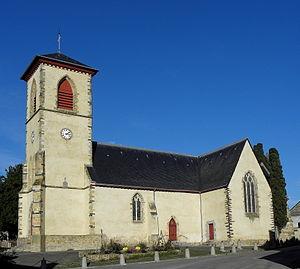
Église Notre-Dame-de-la-Visitation, commune de Vergéal (35). Vue méridionale.
Vergéal est une commune française située dans le département d'Ille-et-Vilaine, en région Bretagne, peuplée de 804 habitants.